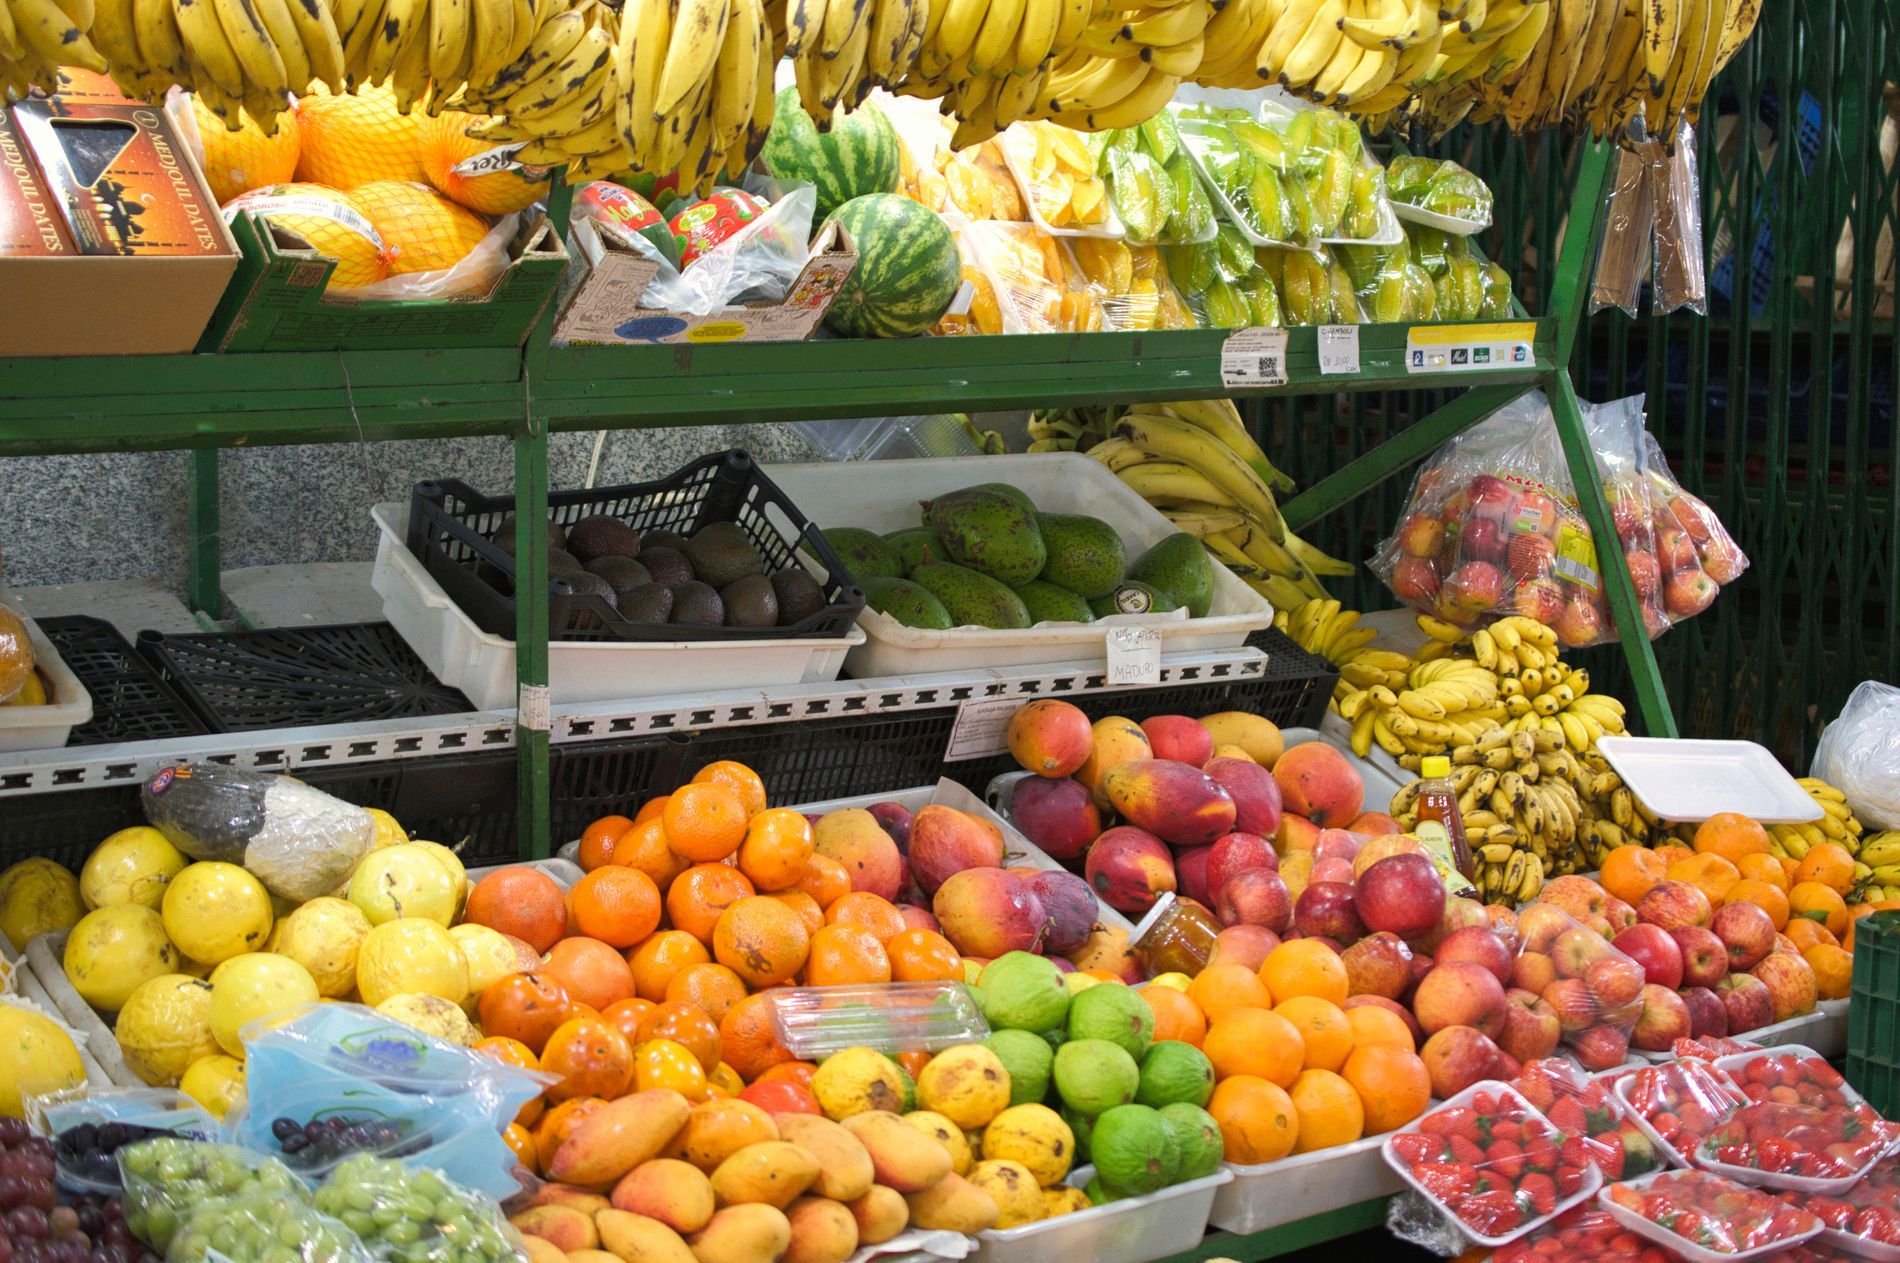
a colorful fruit market
The image is a fruit market  with a wide variety of fresh produce neatly arranged on green metal shelves. The fruits are organized by type and color.
The eye level photograph captures a fruit market stall filled with a colorful variety of fresh fruits arranged neatly on green metal shelves. The color palette is yellow, orange, red, and green.The photography style in this picture is documentary.
Labels: Banana, Food, Fruit, Plant, Produce, Citrus Fruit, Market, Shop, Pineapple, Grocery Store, Grapefruit, Apple
Camera: NIKON CORPORATION NIKON Z 7
Lens: 40mm f/2.8
Aperture: F2.8
Exposure: 1/60 sec
ISO: 1000
Focal length: 40.0 mm